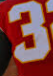
Number: 3